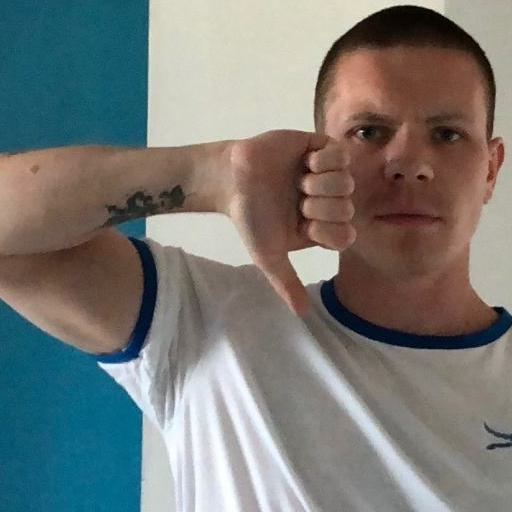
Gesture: dislike